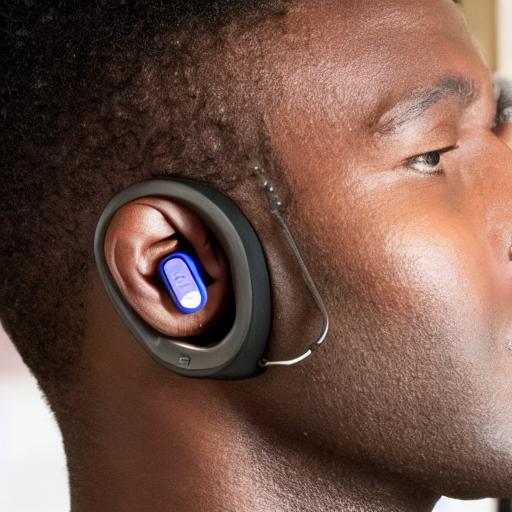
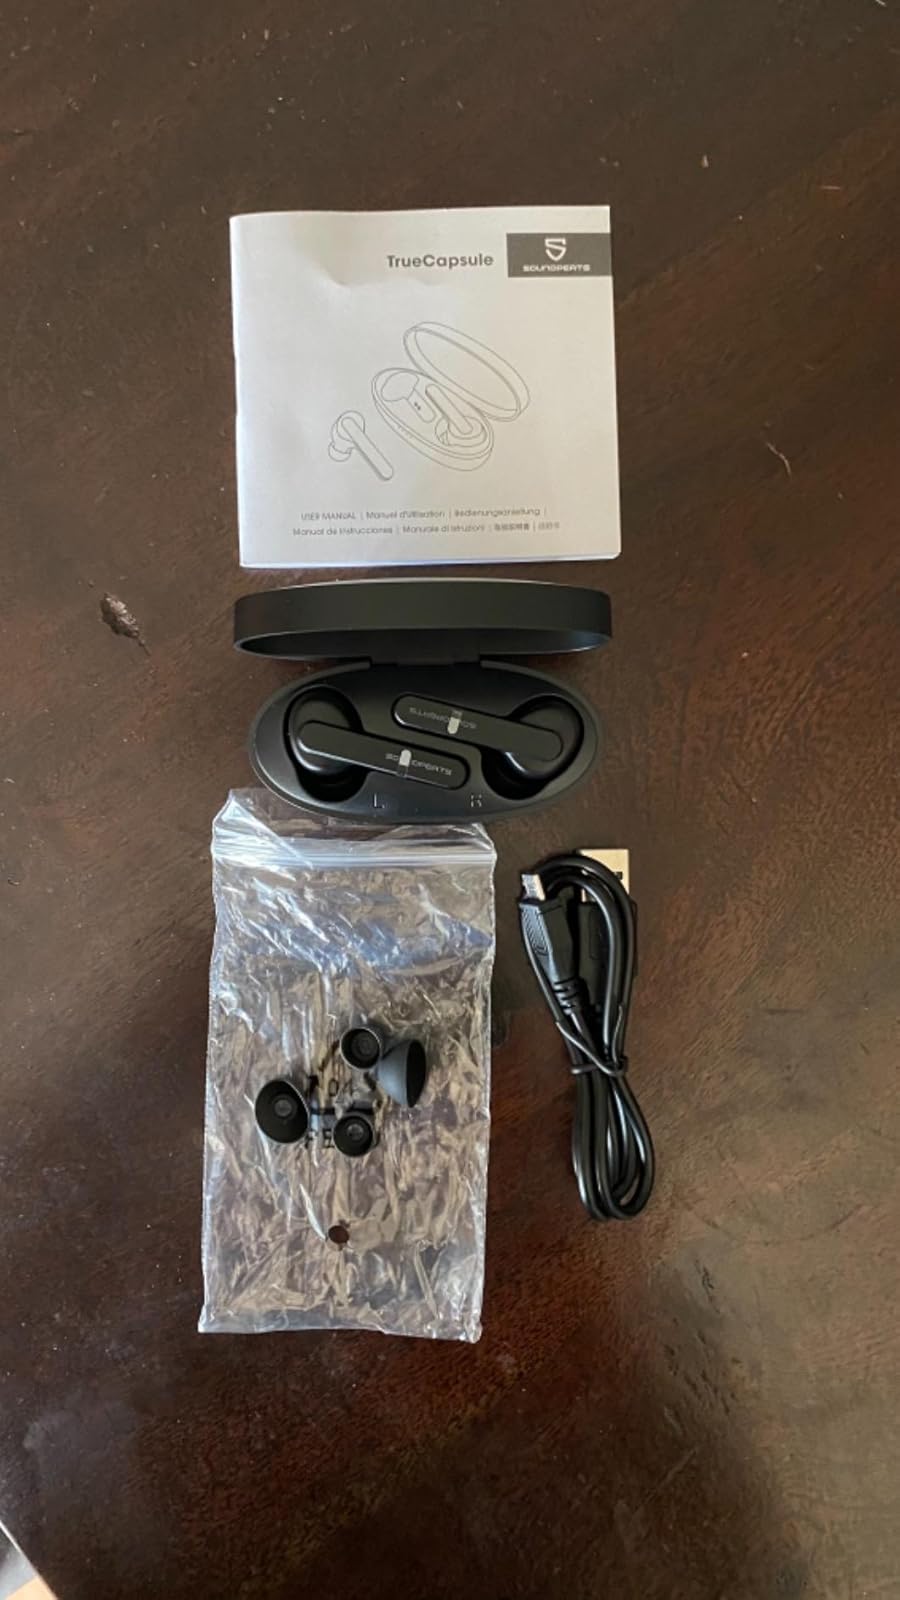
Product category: earbuds
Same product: no